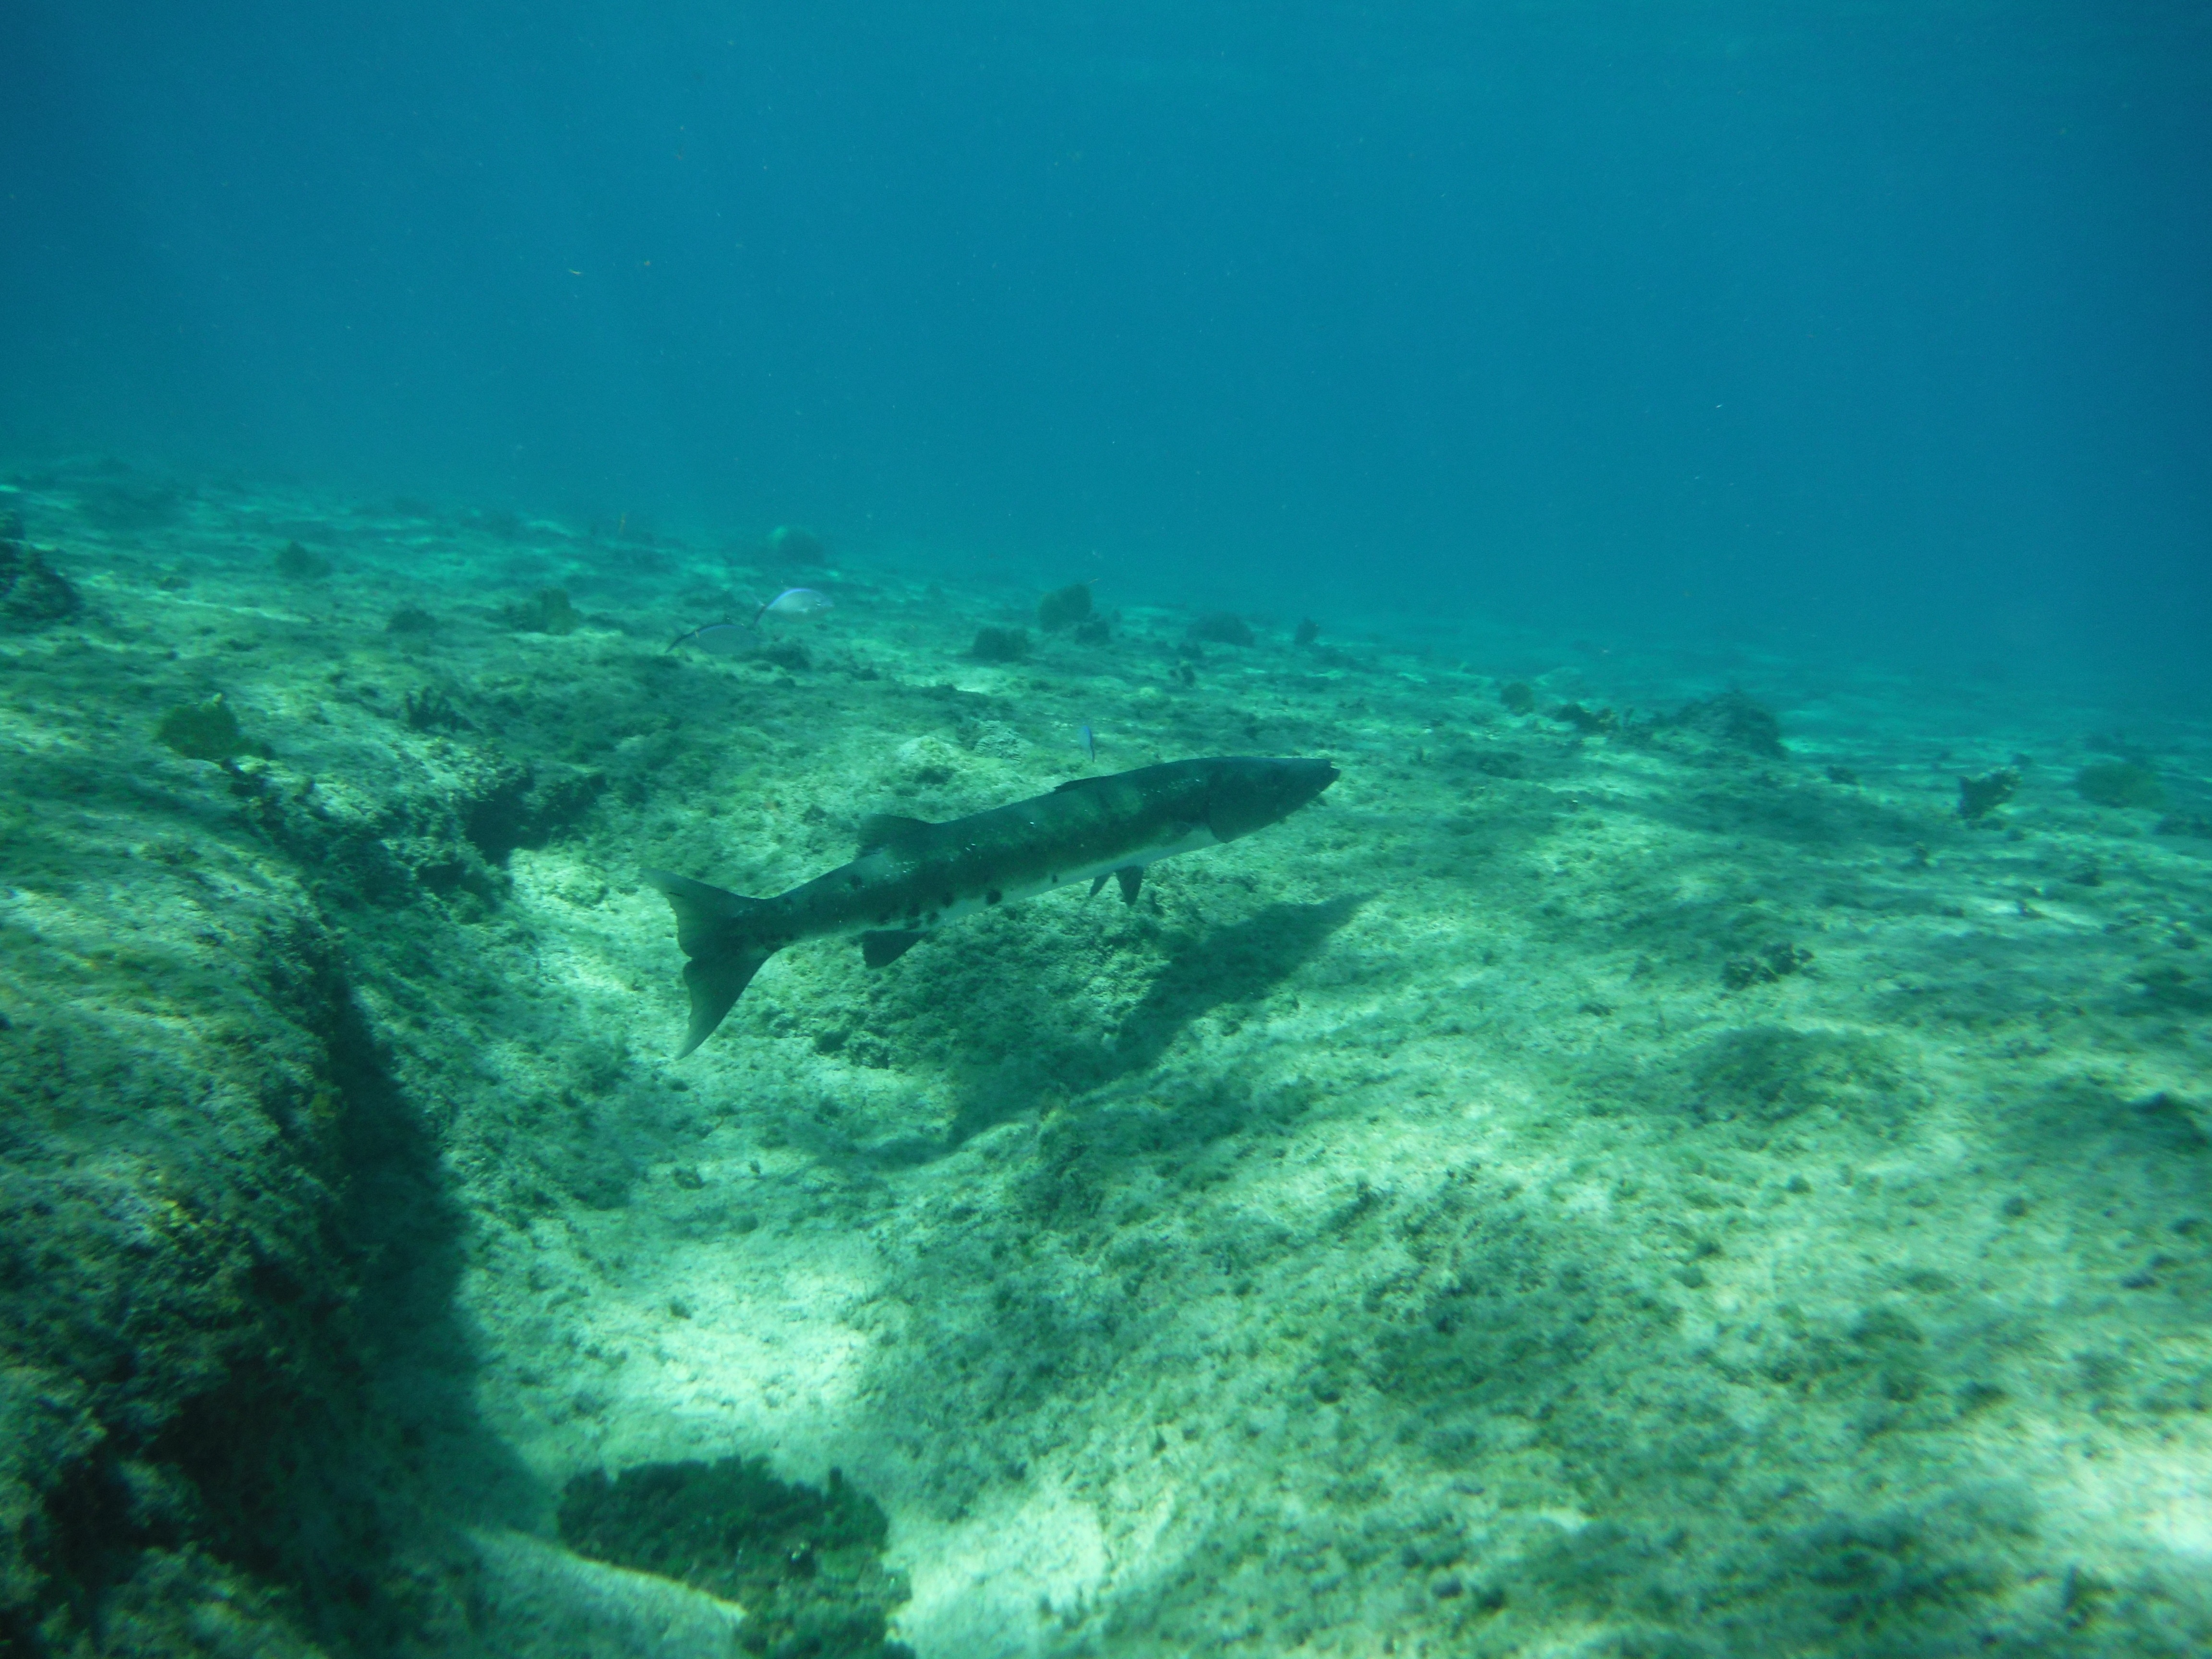
sea, ocean, diving, underwater, biology, fish, coral, coral reef, reef, sports, water sport, barracuda, marine biology